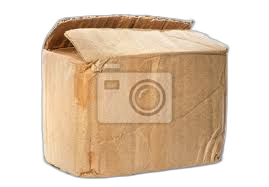
Waste category: cardboard